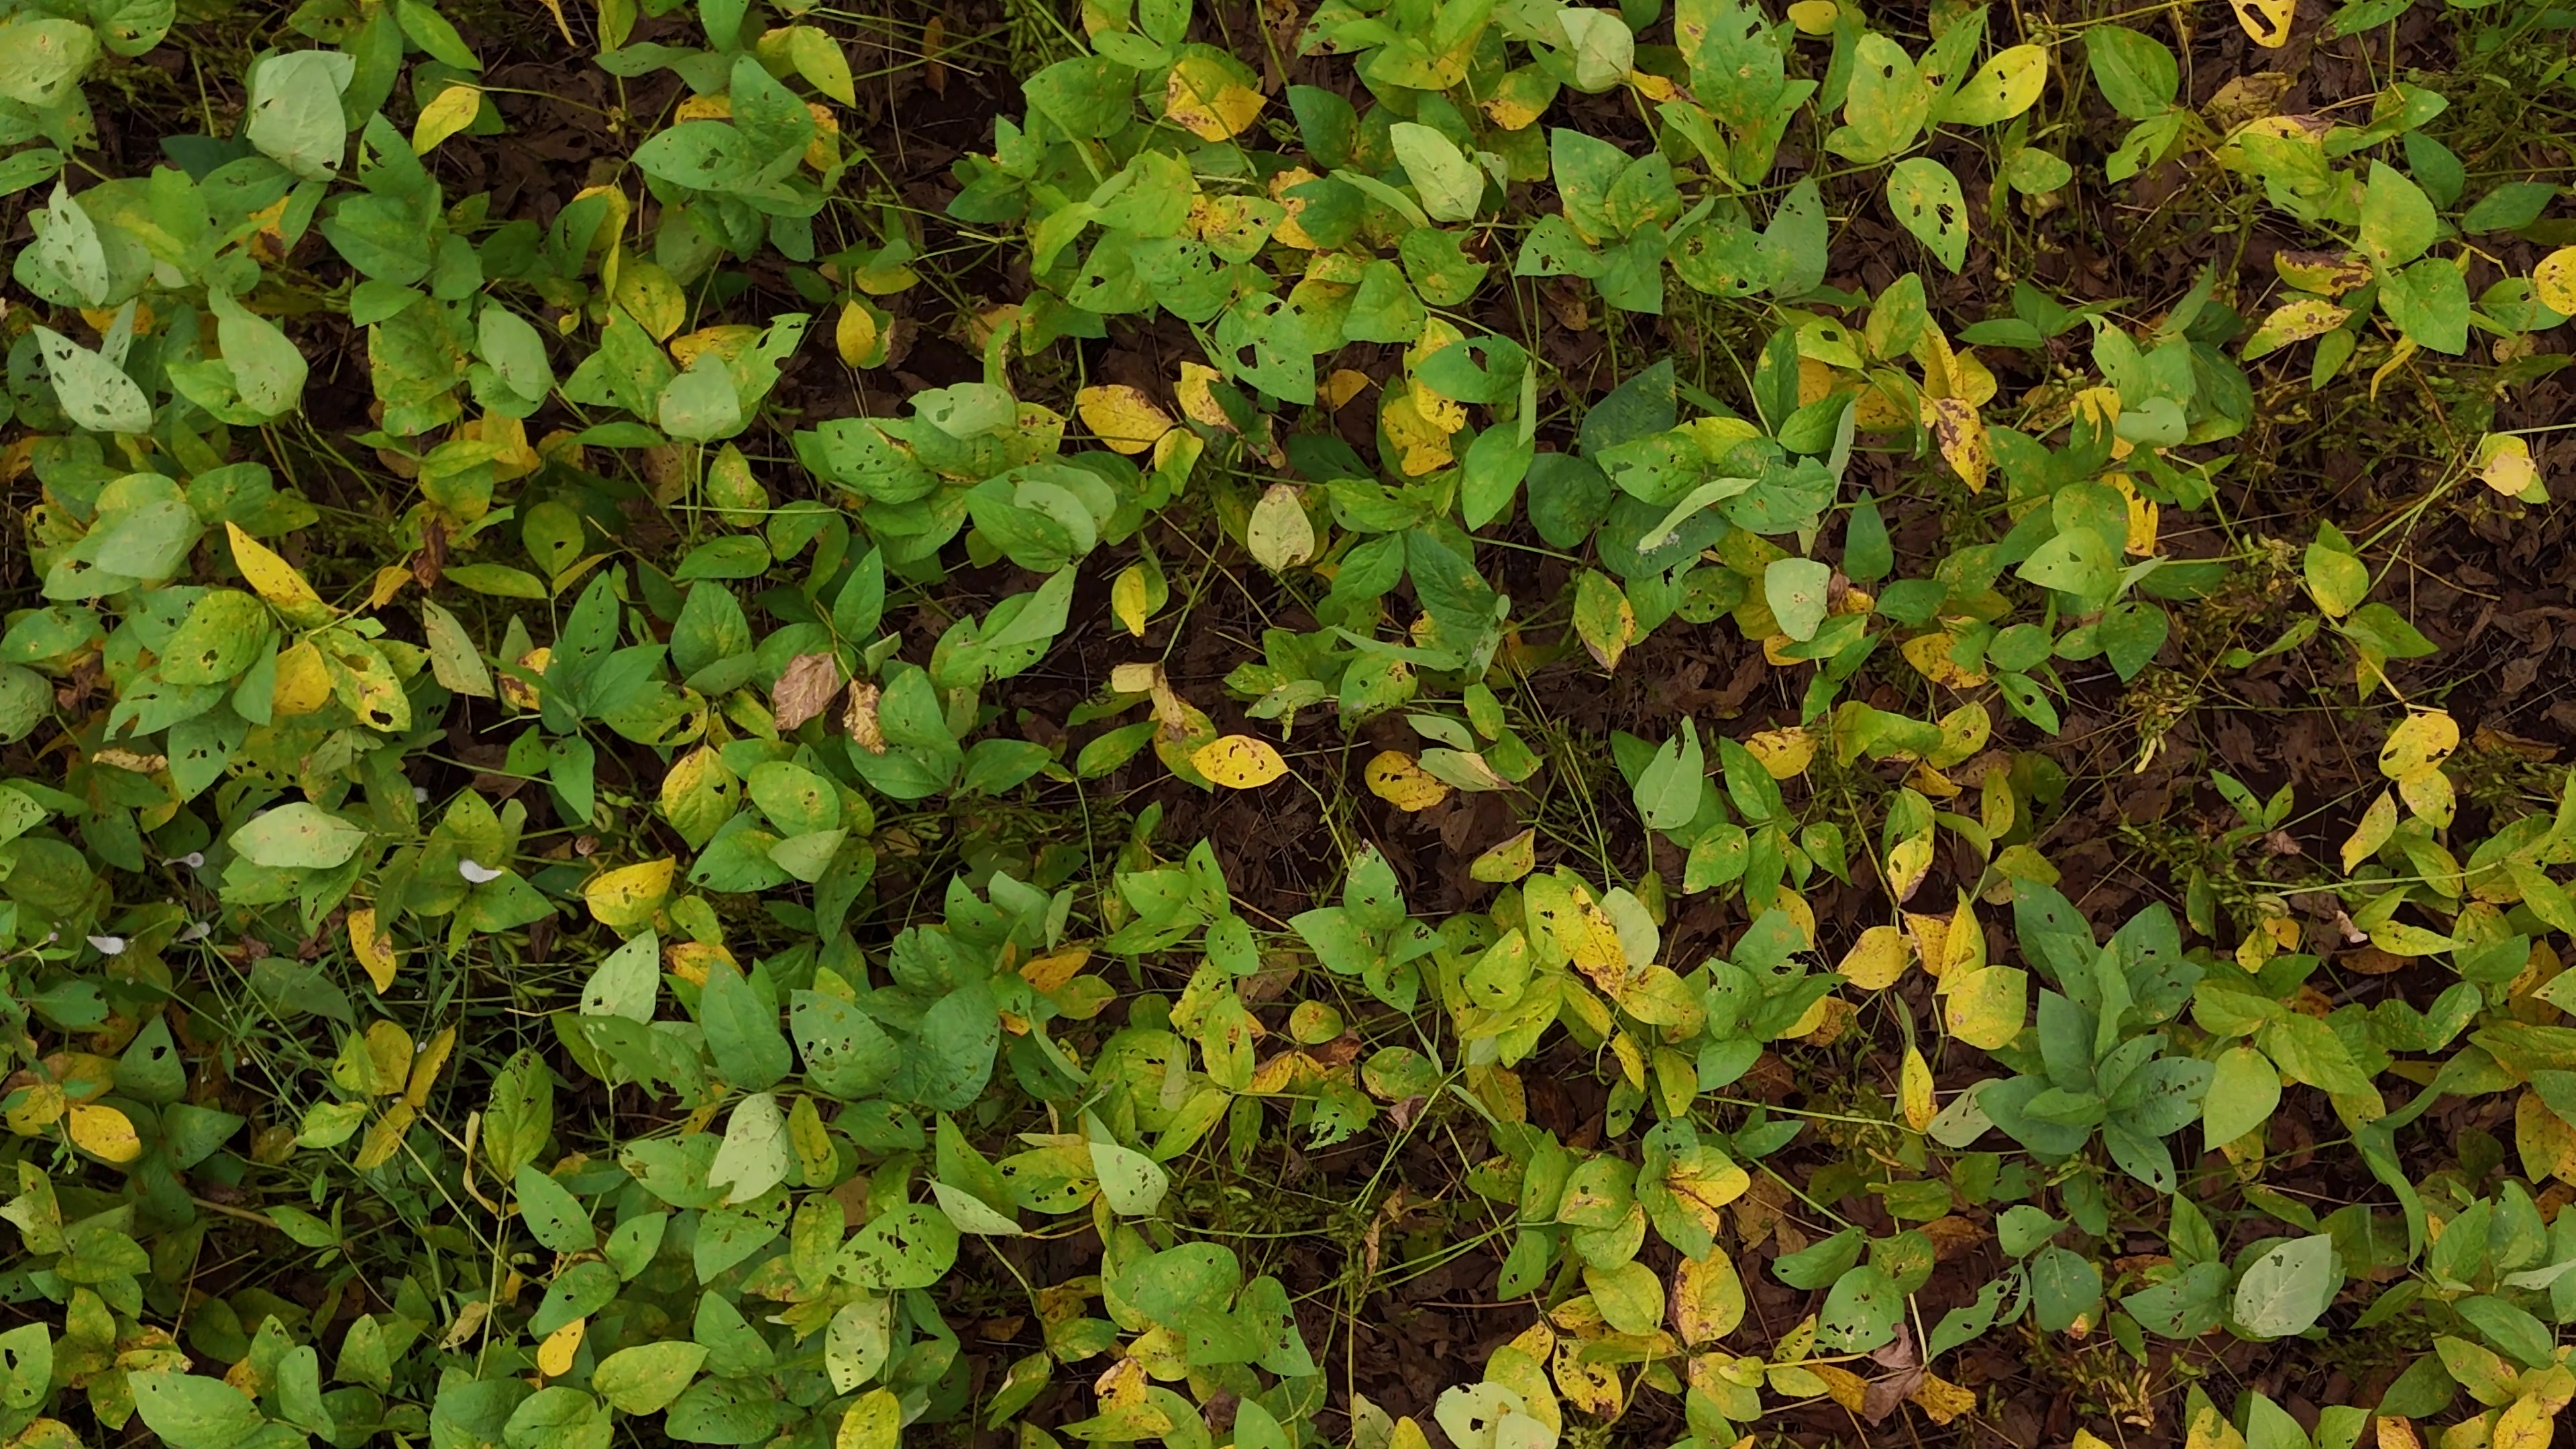
Label: Rust